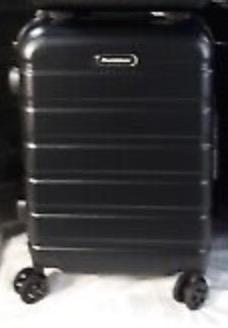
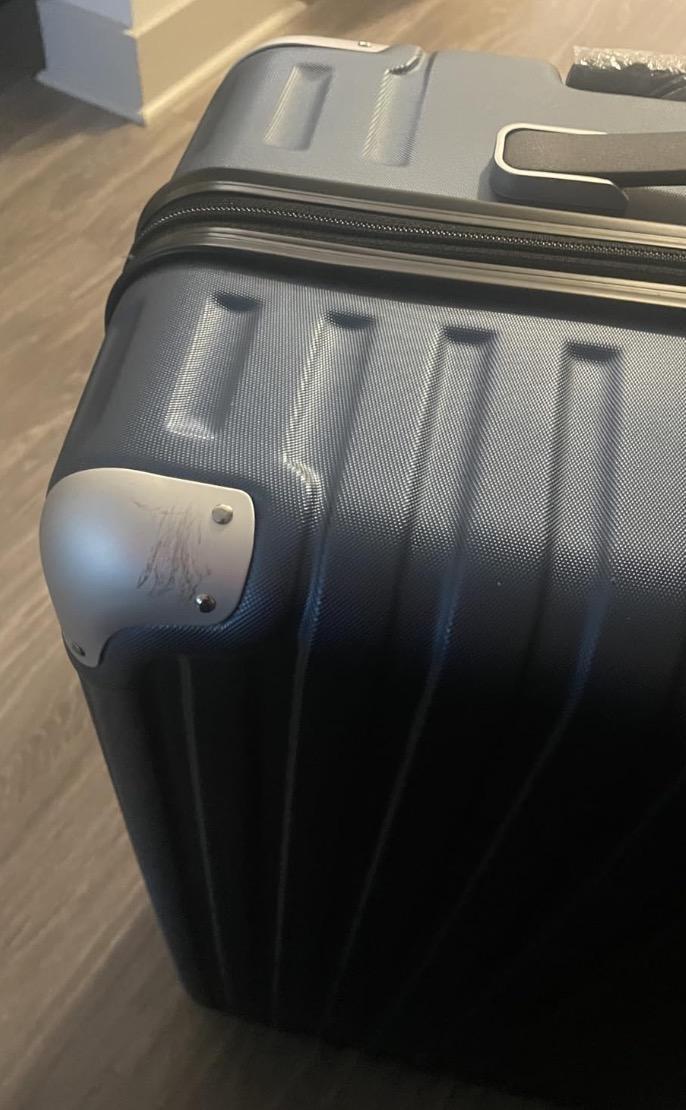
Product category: items_tea
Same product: no